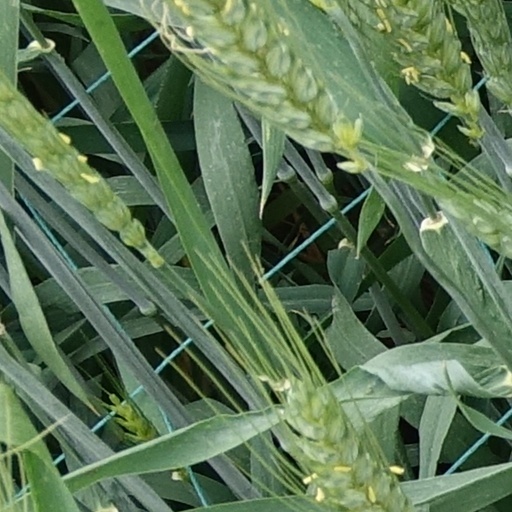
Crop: wheat